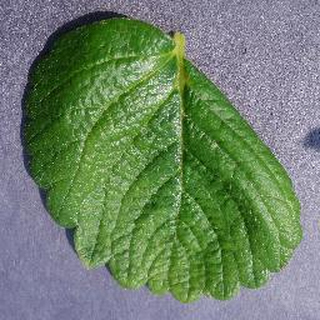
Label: healthy_strawberry